Agnes Bolsø

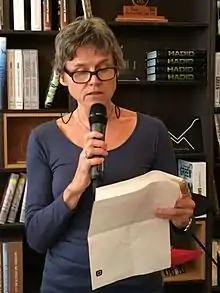
Agnes Bolsø

Agnes Bolsø (born 4 June 1953) is a Norwegian sociologist and expert on gender studies, particularly studies of sexuality. She is associate professor of sociology at the Norwegian University of Science and Technology (NTNU) and was director of its Centre for Gender Studies from 2005 to 2007. She was editor of Tidsskrift for kjønnsforskning (the Norwegian Journal of Gender Studies) from 2009 to 2011.